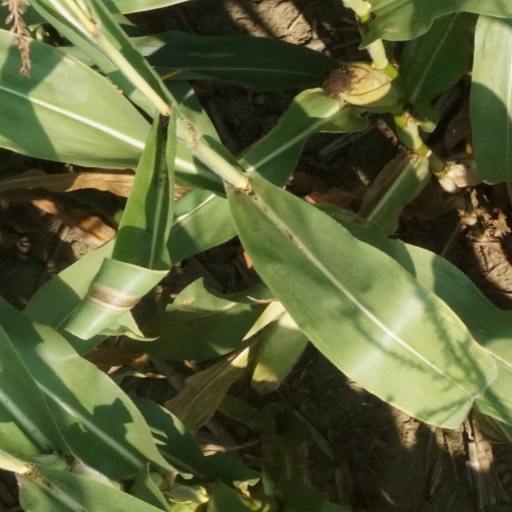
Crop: maize; corn